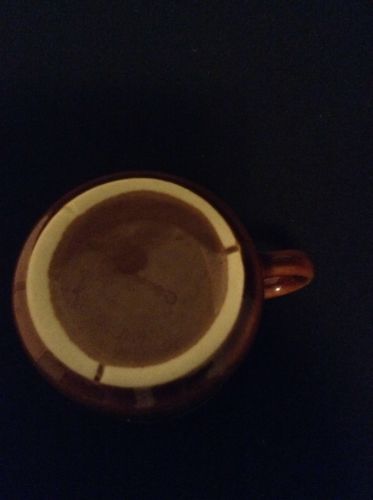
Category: mug